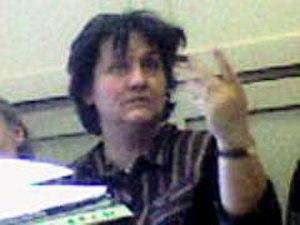
Elena Lvovna Berezovitch est une linguiste russe connue principalement par ses travaux en onomastique, étymologie, dialectologie et ethnolinguistique.